Pharmacophore

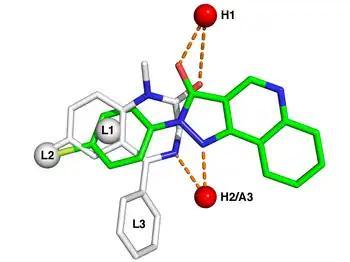
An example of a pharmacophore model of the benzodiazepine binding site on the GABA receptor. White sticks represent the carbon atoms of the benzodiazepine diazepam, while green represents carbon atoms of the nonbenzodiazepine CGS-9896. Red and blue sticks are oxygen and nitrogen atoms that are present in both structures. The red spheres labeled H1 and H2/A3 are, respectively, hydrogen bond donating and accepting sites in the receptor, while L1, L2, and L3 denote lipophilic binding sites.

Typical pharmacophore features include hydrophobic centroids, aromatic rings, hydrogen bond acceptors or donors, cations, and anions. These pharmacophore points may be located on the ligand itself or may be projected points presumed to be located in the receptor.